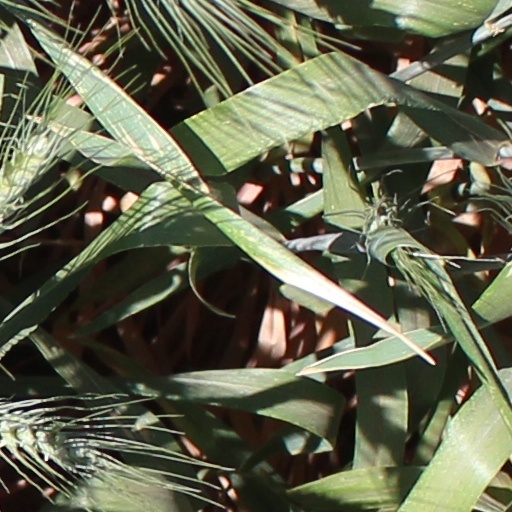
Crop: wheat